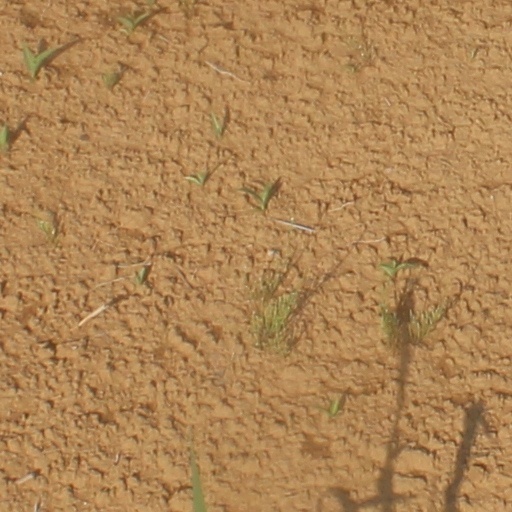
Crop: wheat